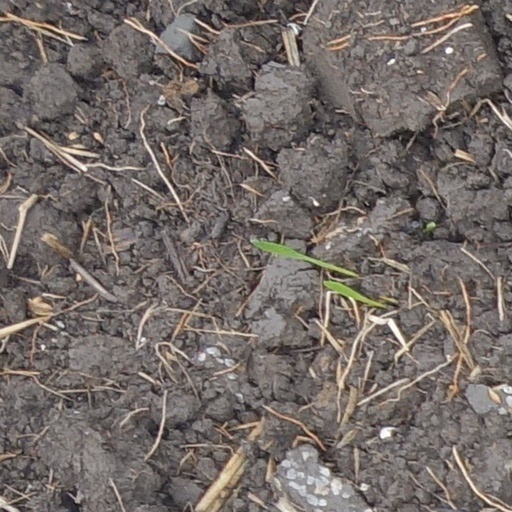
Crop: wheat